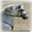
Label: horse